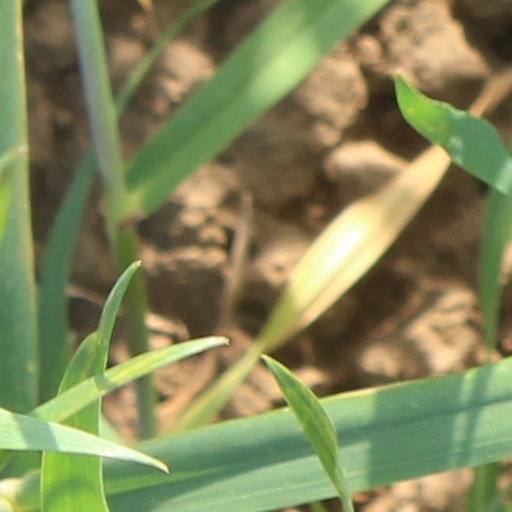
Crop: wheat